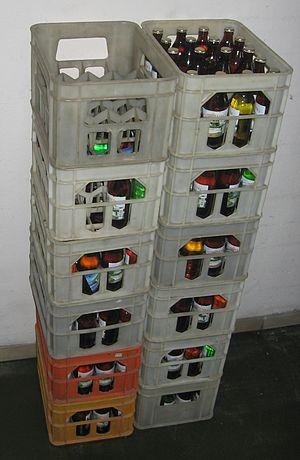
La logistique inverse ou logistique retour concerne toutes les opérations liées à la réutilisation des produits et matériaux. C'est le processus de déplacement des marchandises à partir du lieu de livraison final afin de capturer de la valeur additionnelle ou les éliminer de manière appropriée. Les activités de réparation et de remise sur le marché peuvent également être incluses dans la définition de la logistique inverse. " Les préoccupations écologiques croissantes des consommateurs et l'avancement des concepts et des pratiques de la chaîne d'approvisionnement le rendent d'autant plus pertinent. La quantité de publications sur le thème de la logistique inversée a considérablement augmenté au cours des deux dernières décennies. La première utilisation du terme «logistique inverse» dans une publication a été faite par James R.